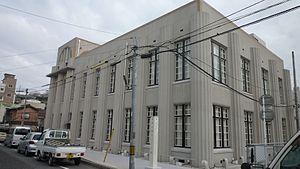
Kinuyo Tanaka, née à Shimonoseki le 29 novembre 1909 et morte à Tokyo le 21 mars 1977, est une actrice et réalisatrice japonaise.